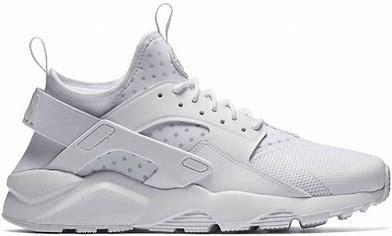
Brand: Nike
Model: Air Huarache Run Ultra